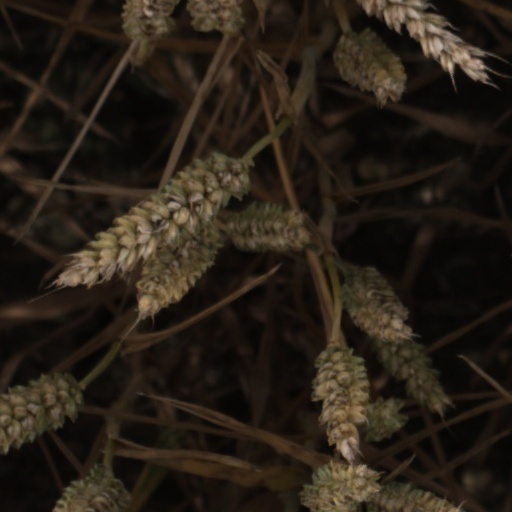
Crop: wheat